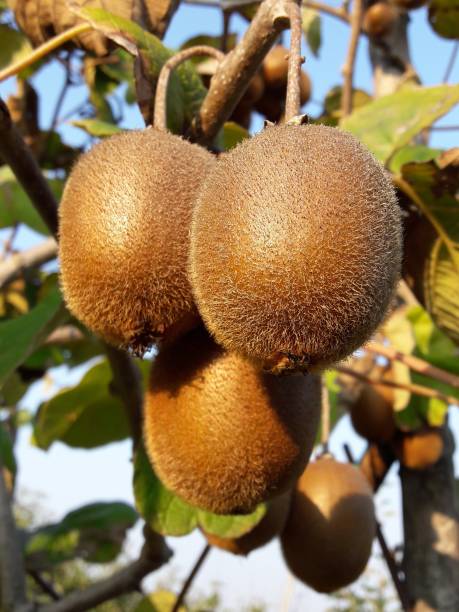
Label: Kiwi